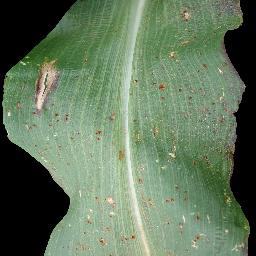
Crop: corn
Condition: (maize)_common_rust